Pedro de Anda

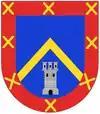

Don Pedro de Anda Altamirano ( – 27 January 1619) was a Spanish "conquistador", judge, and colonizer of New Spain. As a captain in the Spanish Colonial Army, de Anda helped lead the Spanish conquest of the Bajío region of Mexico during the Chichimeca War.